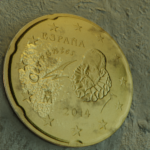
Coin value: 20cents
Country: es
Edition: 20cen